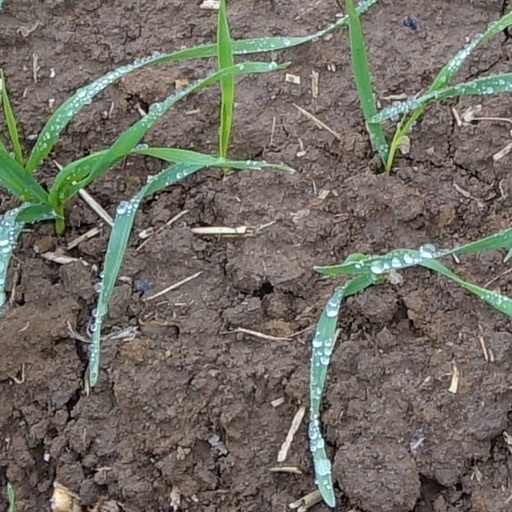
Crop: wheat